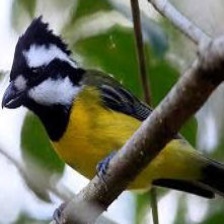
Species: CRESTED SHRIKETIT
Scientific name: FALCUNCULUS FRONTATUS